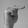
ASL letter: T